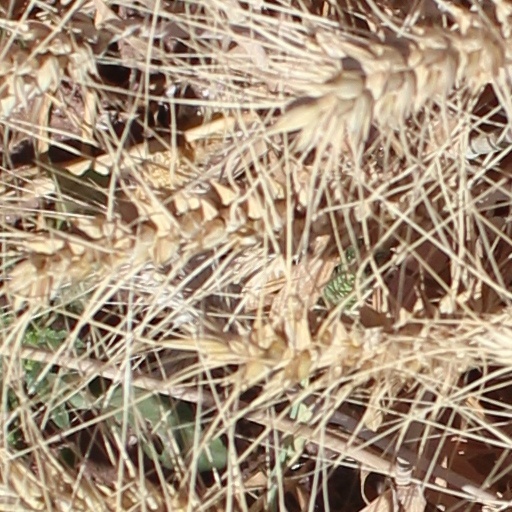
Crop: wheat